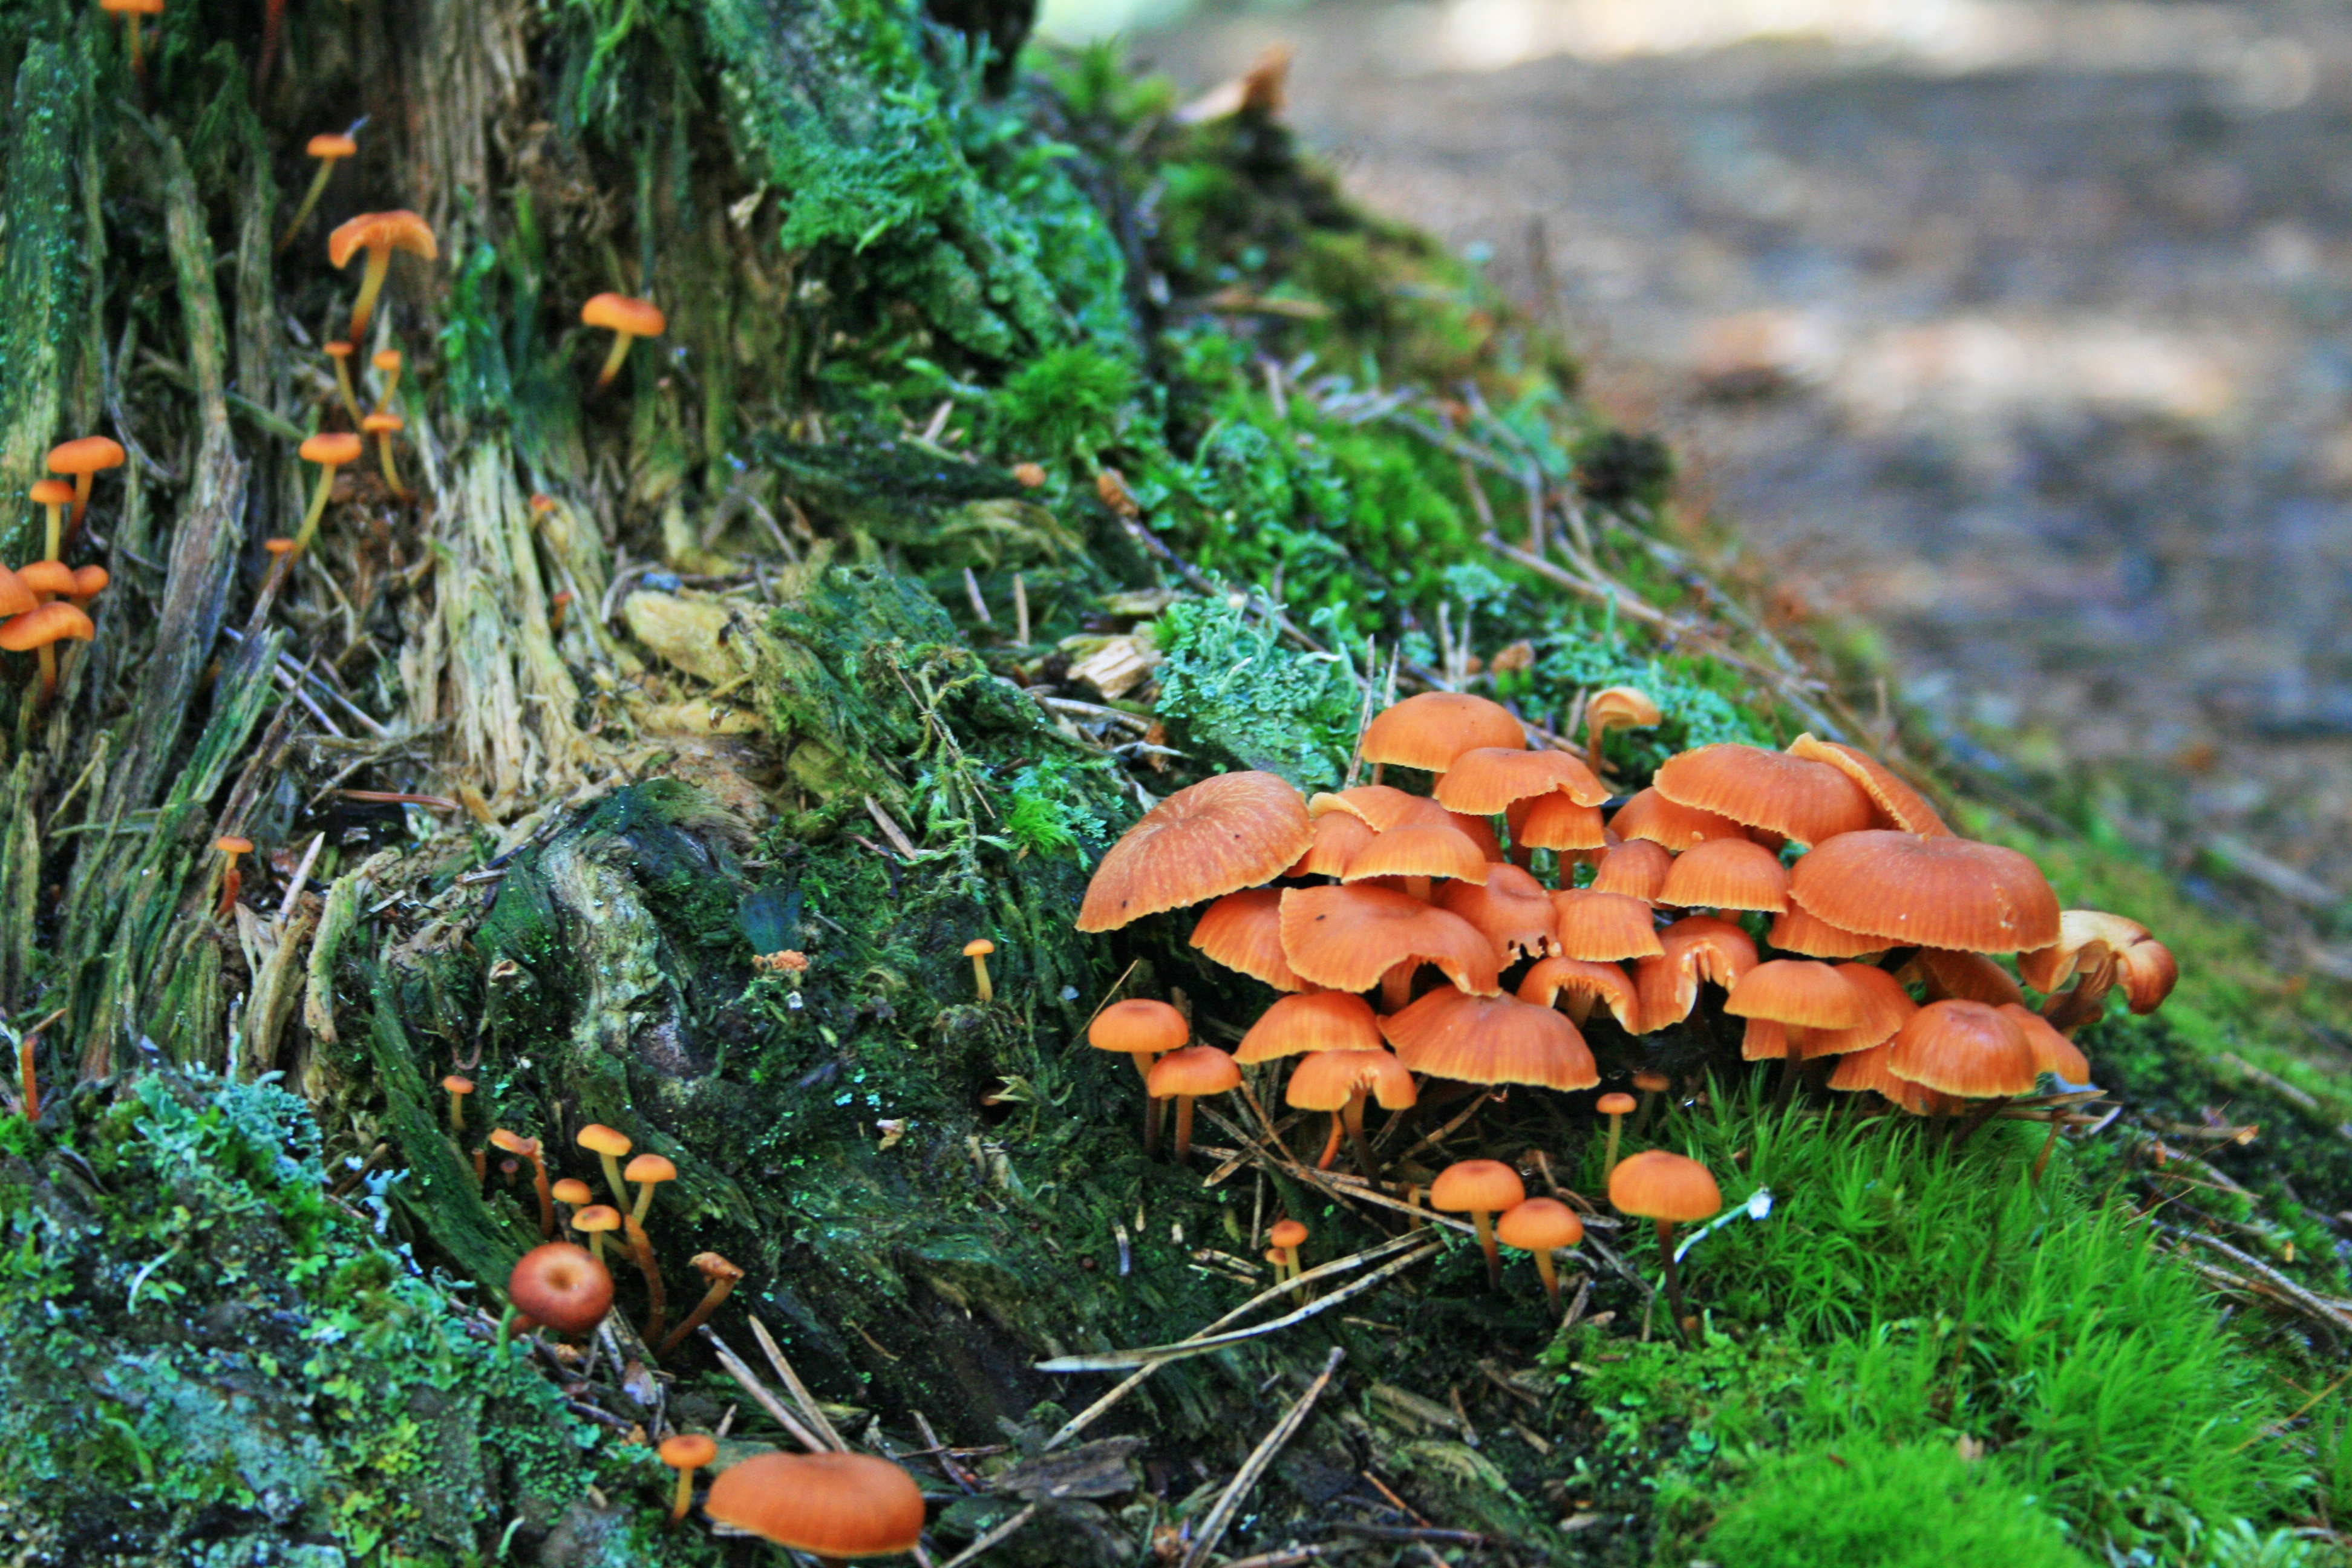
tree, nature, forest, grass, plant, lawn, leaf, flower, moss, log, green, autumn, brown, soil, botany, dead tree, garden, flora, season, tree trunk, fungus, mushrooms, woodland, tree stump, habitat, ecosystem, forest mushrooms, mushroom group, old tree, butt, strunk, natural environment